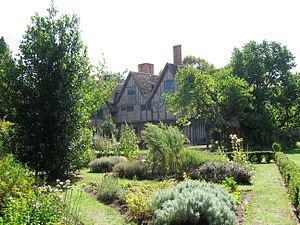
Hall's Croft est une maison à colombages du XVIᵉ siècle de style Tudor, un jardin et un « musée de la médecine » à Stratford-upon-Avon dans le Warwickshire en Angleterre, où Susanna vécut à quelque pas de la maison natale de Shakespeare.